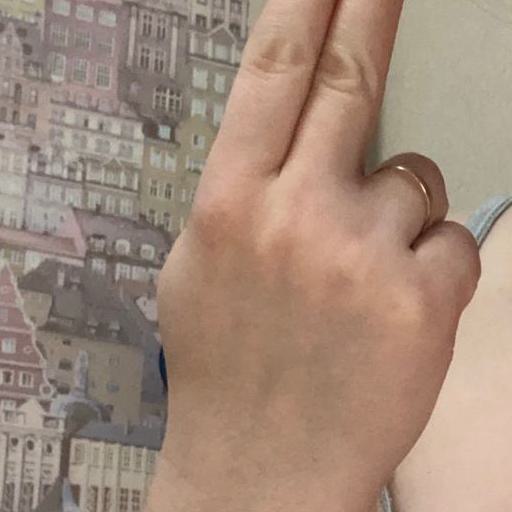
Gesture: two_up_inverted